Church of the Holy Sepulchre

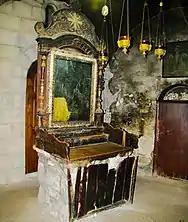
Altar in the Syriac chapel

Just inside the church entrance is a stairway leading up to Calvary (Golgotha), traditionally regarded as the site of Jesus's crucifixion and the most lavishly decorated part of the church. The exit is via another stairway opposite the first, leading down to the ambulatory. Golgotha and its chapels are just south of the main altar of the catholicon.